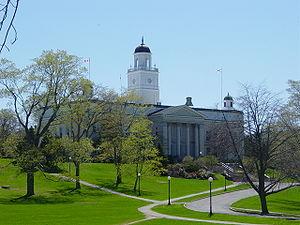
Wolfville est une ville du comté de Kings en Nouvelle-Écosse au Canada. Elle est dans la vallée d'Annapolis et est le siège de l'université Acadia.
L'Université Acadia est une université située dans la ville de Wolfville à environ 100 kilomètres au nord-ouest de Halifax, dans la province de Nouvelle-Écosse au Canada.